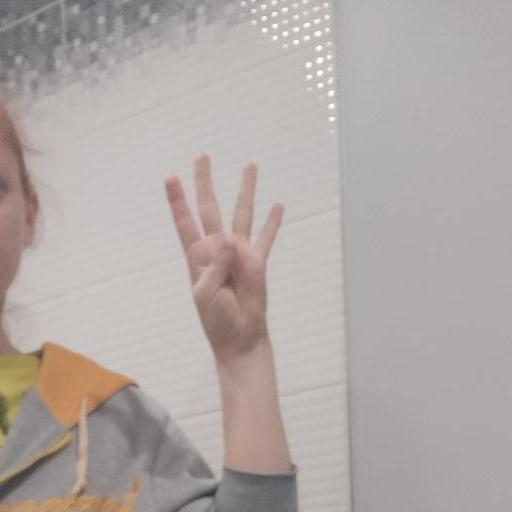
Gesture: four